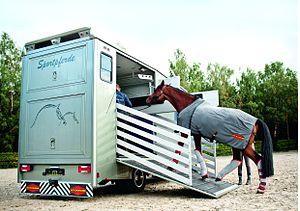
Le transport des équidés peut être nécessaire pour de nombreuses raisons, telles qu'une vente, un concours, un déménagement ou des soins médicaux dans une clinique vétérinaire. Pour s'effectuer dans de bonnes conditions, il nécessite un véhicule adapté ainsi que certaines précautions. Le déplacement de chevaux sur de longues distances pose de nombreux problèmes. Il existe des protections spéciales pour le transport des équidés. Ils peuvent se blesser sur la barre anti-recul, à la tête, sur les flancs, ou prendre froid. Les vans permettent de transporter 1 à 3 chevaux, les camions peuvent en contenir beaucoup plus, jusqu'à dix.